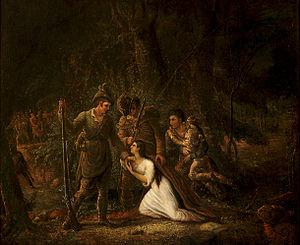
John Blake White est un dramaturge et peintre américain né le 2 septembre 1781 à la Whitehall Plantation près de Eutaw Springs, situé dans la paroisse de St John Berkeley, et mort en 1859.